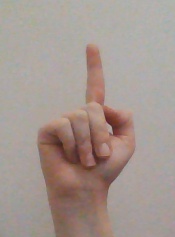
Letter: bb